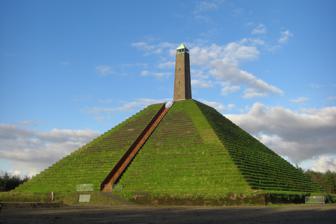
Building: Pyramid of Austerlitz
Country: Netherlands
Year built: 1804
Napoleonic monument in the Netherlands The Pyramid of Austerlitz, pictured in 2008 The Pyramid of Austerlitz is a 36-metre-high pyramid of earth, built in 1804 by Napoleon 's soldiers on one of the highest points of the Utrecht Hill Ridge , in the municipality of Woudenberg, the Netherlands . Atop the pyramid is a stone obelisk from 1894. History An 1805 engraving of the Pyramid of Austerlitz by Louis-Pierre Baltard In 1804, the French General Auguste de Marmont established an army camp ( le Camp d'Utrecht ) in this central location in the Batavian Republic , the present Netherlands , where over a period of several months he forged together various battalions into a large, well-trained army, capable of beating the British enemy should there be any repetition of the invasion of 1799 . In the autumn of 1804, satisfied with the military power of the new army, and to occupy his bored soldiers, Marmont had his soldiers build an earth and turf monument inspired by the Great Pyramid of Giza , which Marmont had seen in 1798 during Napoleon's Egyptian campaign . Even the erosion-exposed stepped surface was imitated. Construction lasted 27 days. The pyramid hill was 36 metres (118 ft) high, and surmounted by a 13-metre (43 ft) wooden obelisk. It was named "Mont Marmont" or "Marmontberg". In the summer of 1805, Marmont departed with his army to southern Germany to fight in the War of the Third Coalition , which culminated in the Battle of Austerlitz (now Slavkov u Brna ), the battle in which Napoleon decisively defeated the Russians and Austrians. In 1806, despite protests from Marmont, Louis Bonaparte , the new king of Holland , renamed the hill the Pyramid of Austerlitz, and gave the same name to the trading post at the nearby camp of Bois-en-Ville. After leaving the Netherlands in 1805, Marmont gave the monument and the use of the nearby homestead Henschoten to three soldiers, Louis Faivre, Jean Baptiste La Rouche and Barend Philpsz, who were also to maintain the pyramid. Nevertheless, the wooden obelisk soon deteriorated, and was demolished in 1808. In 1816 the Marmont pyramid and its associated land were sold to the future mayor of Utrecht, Hubert MAJ van Asch van Wijk. In 1894, Johannes Bernardus de Beaufort, who both owned the Henschoten estate on which the pyramid stood and was mayor of Woudenberg , had the current stone obelisk built on the pyramid. This also began to collapse. Restoration The Pyramid of Austerlitz in 2002, during its restoration In view of its 200th anniversary in 2004, the highly dilapidated pyramid was restored between 2001 and 2004. This was done on the initiative of the province of Utrecht, the Den Treek-Henschoten estate and the municipality of Woudenberg, which had previously set up the Austerlitz Pyramid Foundation. The very dry summer of 2003, followed by heavy rain in 2004, caused further subsidence, and restoration was resumed in 2007. The pyramid was reopened to visitors in 2008, along with a new visitor centre interpreting the period of French rule in the Netherlands . Further piling was carried out in 2010 and 2012 to stabilise the mound. The Pyramid of Austerlitz is an inspiration for the larger Lion of Waterloo , the pyramid built by King William I as a monument to the Battle of Waterloo where Napoleon was defeated. The mound marks the spot where his son William II was injured. The Pyramid is a national monument, monument number 39543. The Pyramid of Austerlitz in 2017 References Wikimedia Commons has media related to Pyramid of Austerlitz .